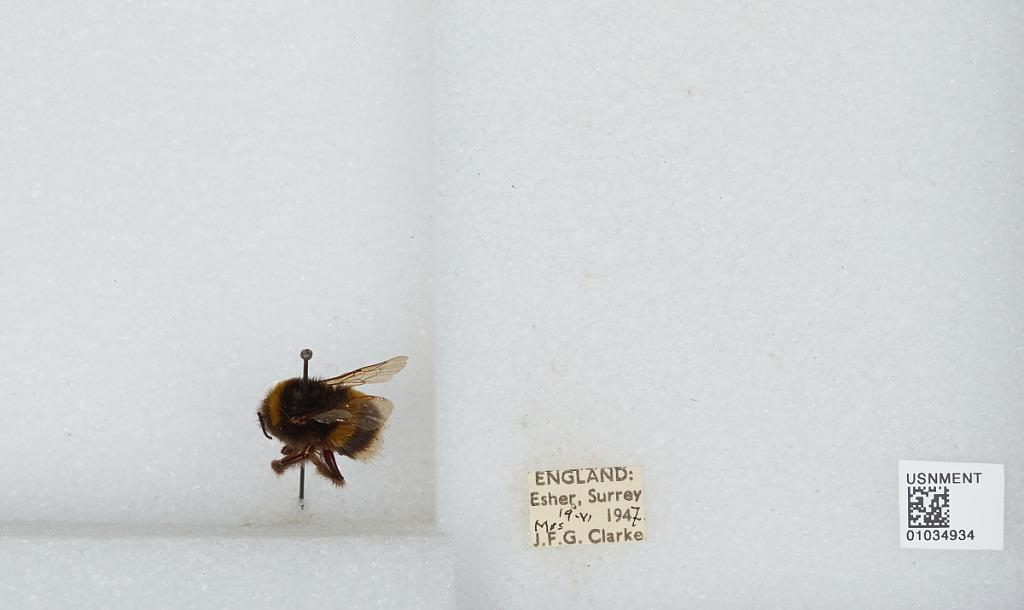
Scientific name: Bombus (Bombus) terrestris audax Harris
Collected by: J. Clarke
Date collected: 1947-6-19
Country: United Kingdom
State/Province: England
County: Surrey
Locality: Esher
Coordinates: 51.3691, -0.365